Stretford

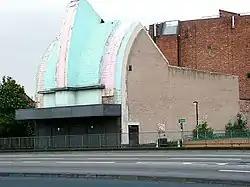
Longford Cinema, May 2007

According to the 2011 UK census, the industry of employment of residents in Stretford was 17% retail and wholesale, 11% health and social work, 11% education, 7% manufacturing, 6% transport and storage, 6% public administration and defence, 6% professional, scientific and technical activities, 5% hotels and restaurants, 5% construction, 5% finance, 1% energy and water supply, 0.06% agriculture and 5% other. This is roughly in line with national figures, except for the town's relatively low percentage of agricultural workers.